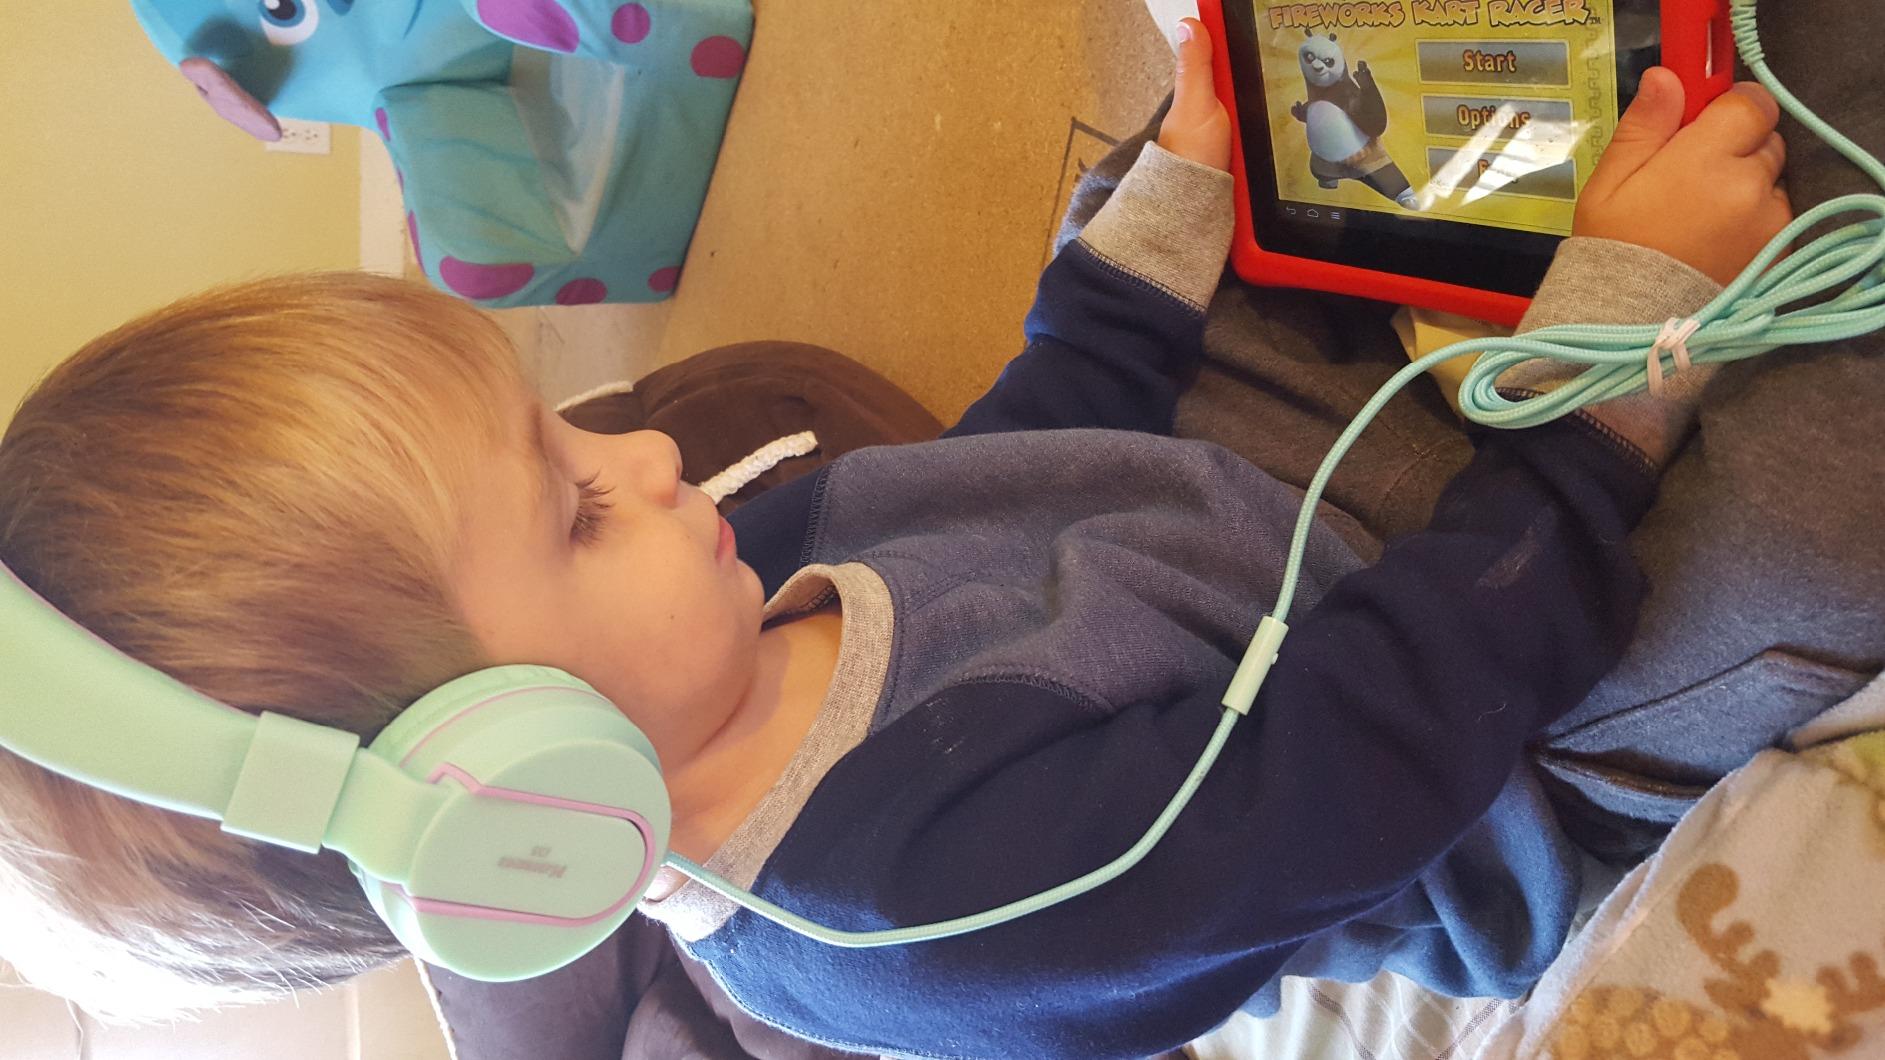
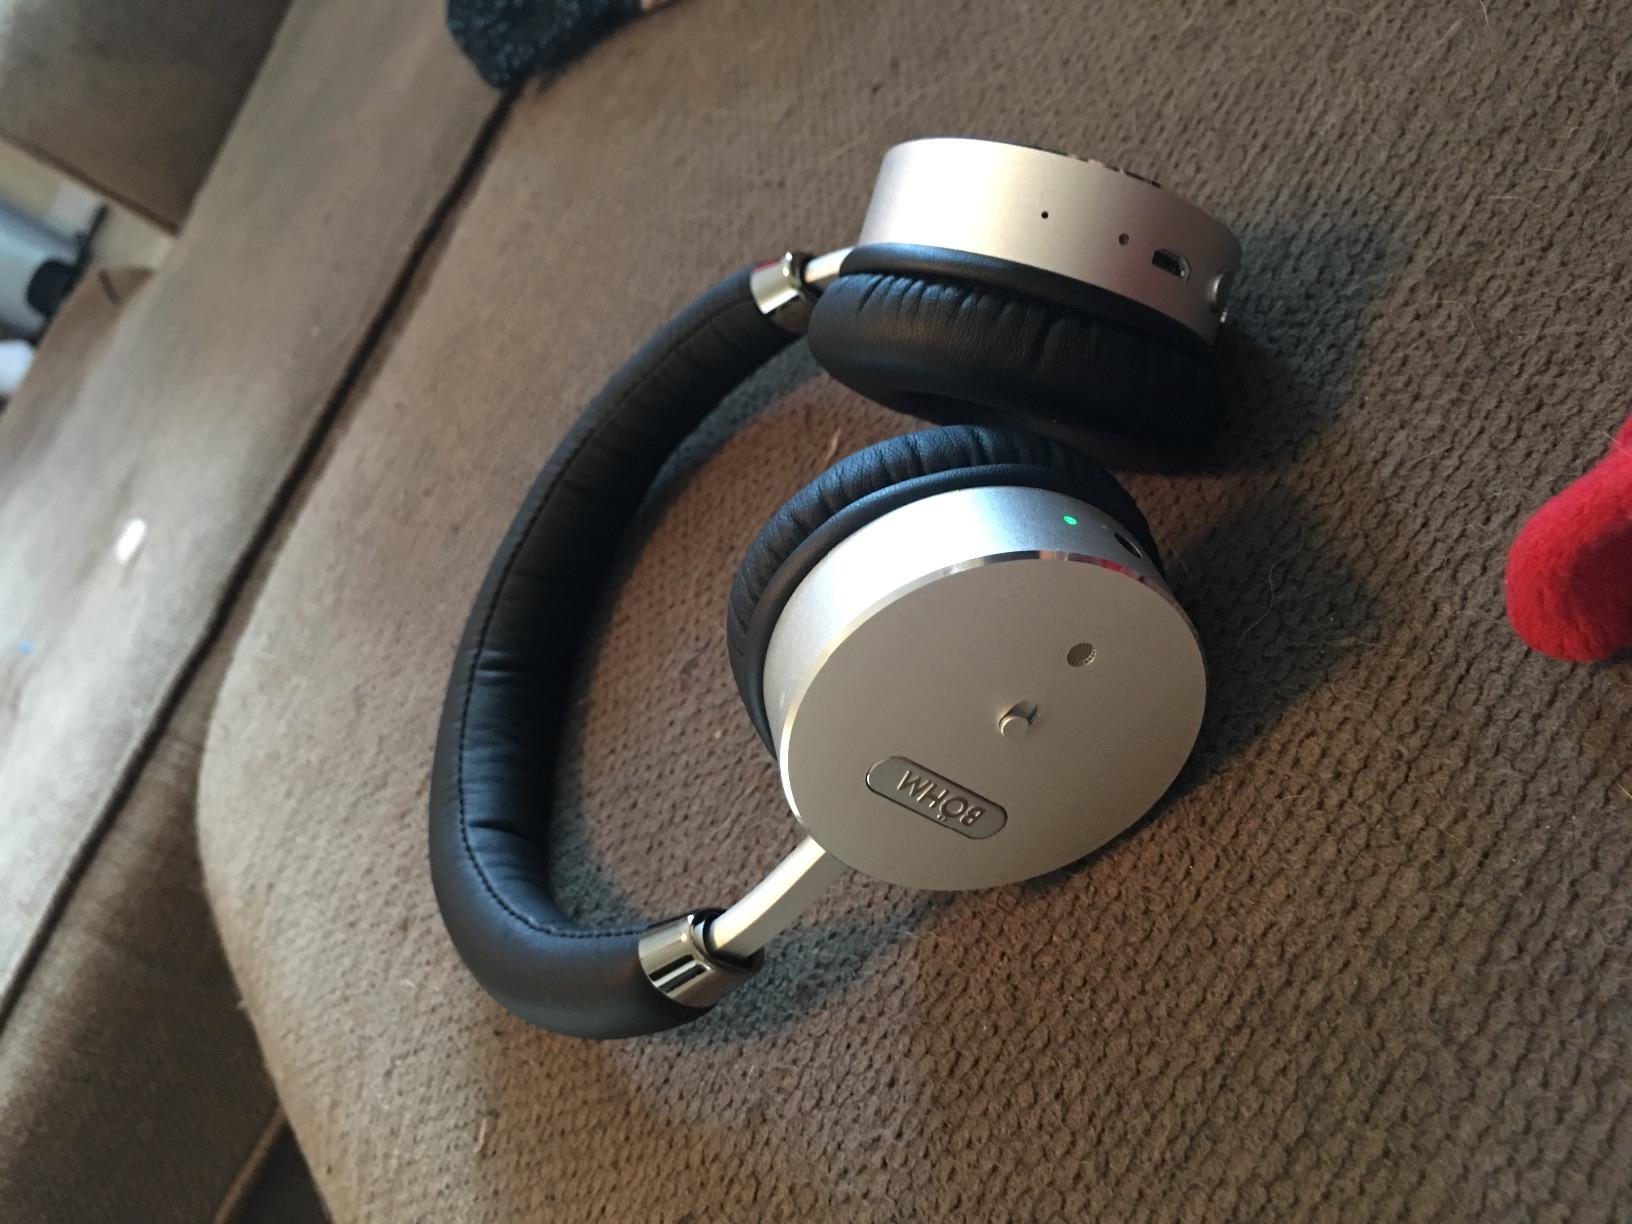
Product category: headphones
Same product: no